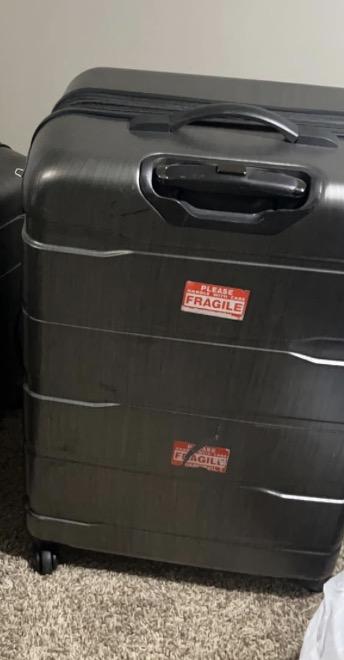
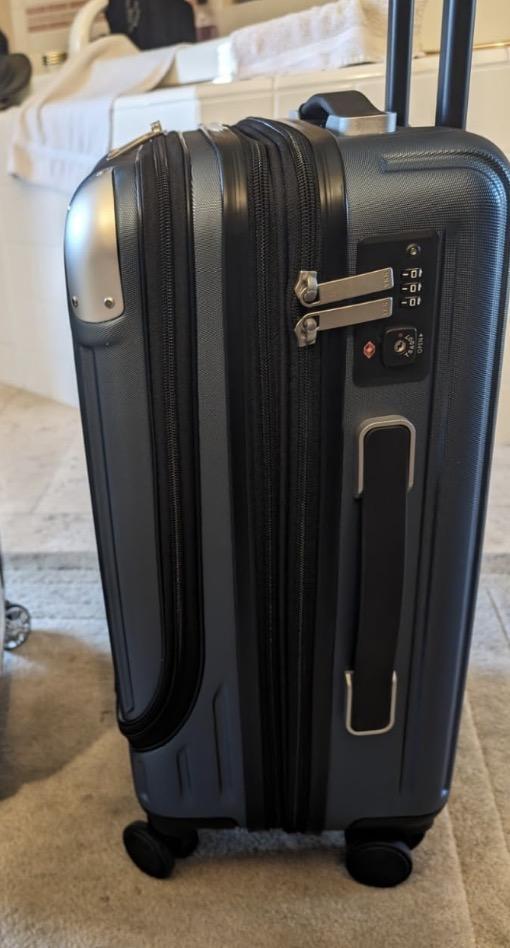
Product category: items_tea
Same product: no